Tours

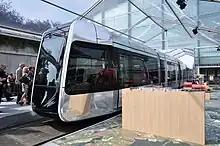
Tram model, design by the French agency RCP Design Global

The city has a population of 140,000 and is called "Le Jardin de la France" ("The Garden of France"). There are several parks located within the city. Tours is located between two rivers, the Loire to the north and the Cher to the south. The buildings of Tours are white with blue slate (called "Ardoise") roofs; this style is common in the north of France, while most buildings in the south of France have terracotta roofs.